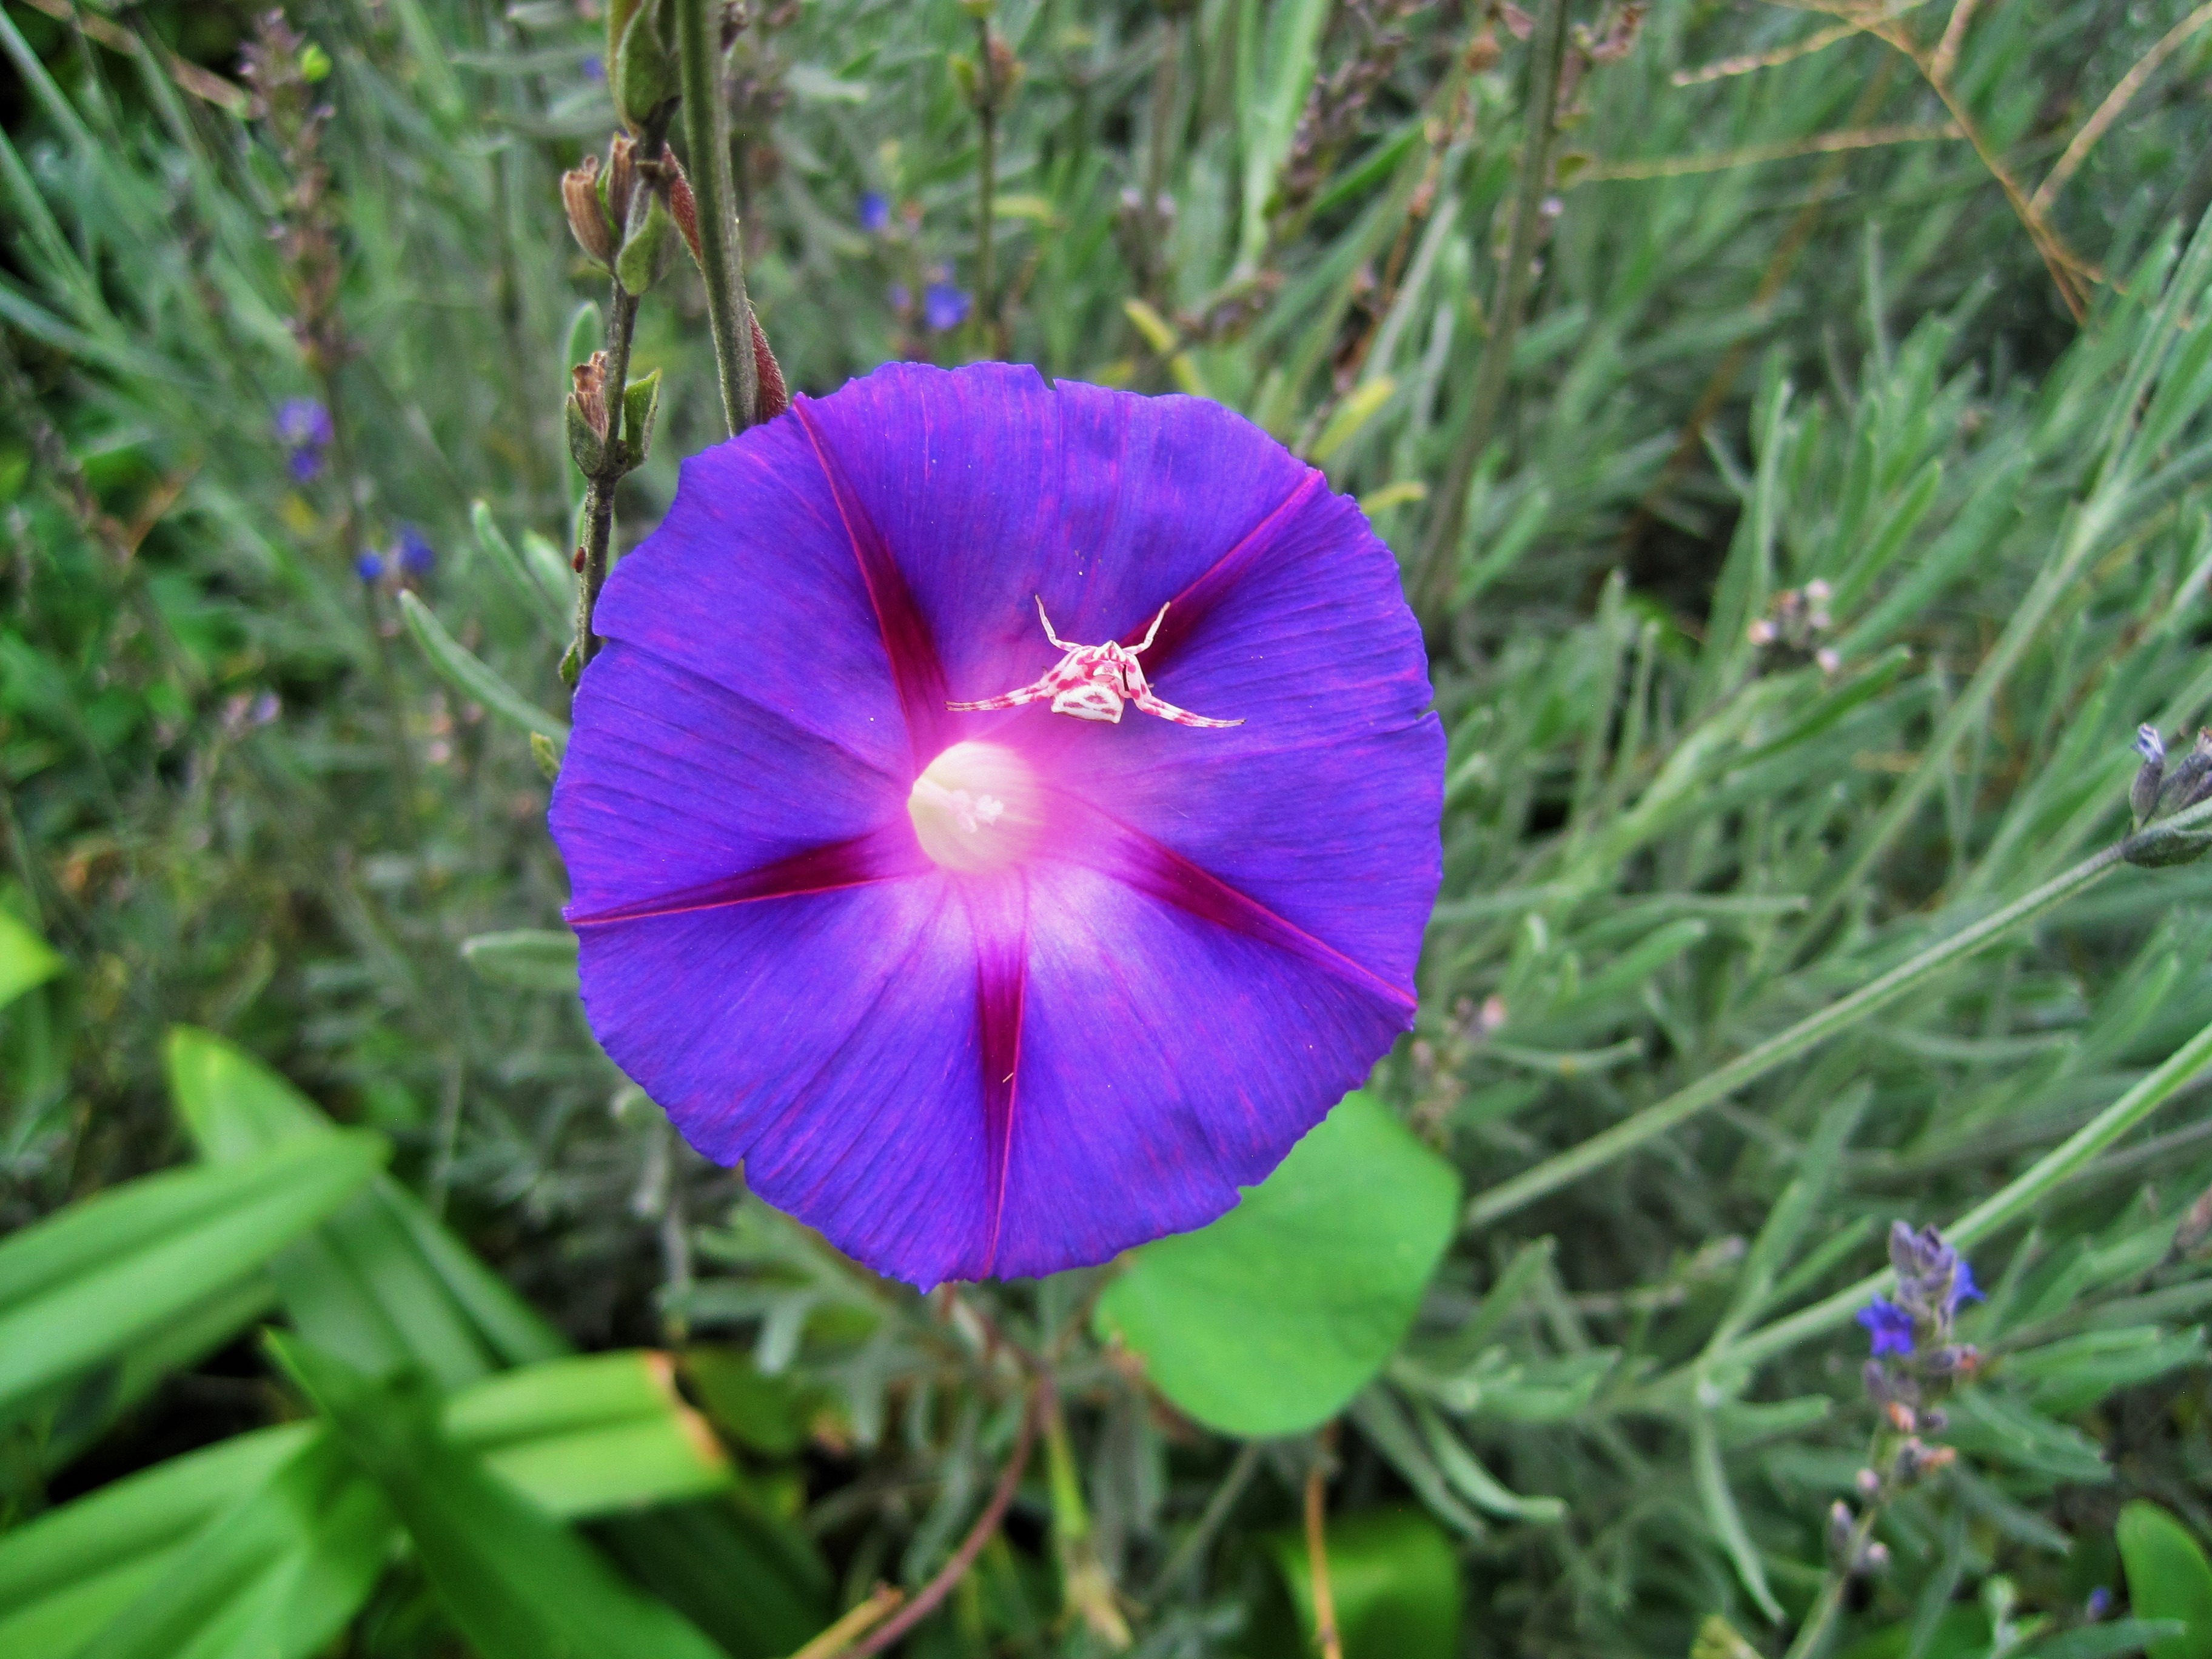
nature, plant, white, meadow, flower, purple, petal, botany, pink, flora, crab, wildflower, spider, macro photography, flowering plant, annual plant, land plant, crab spider